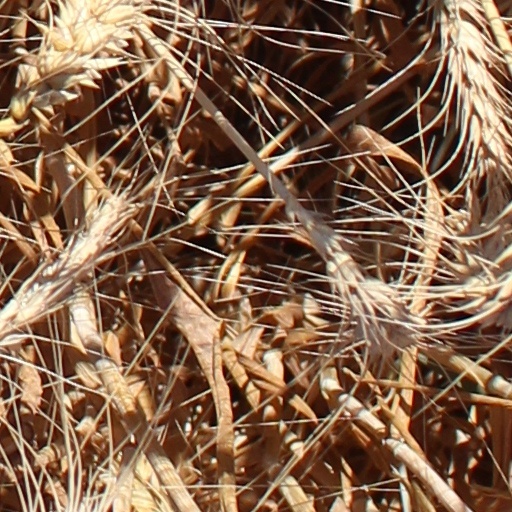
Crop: wheat